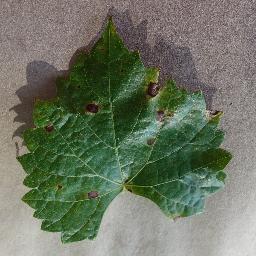
Label: Grape___Black_rot